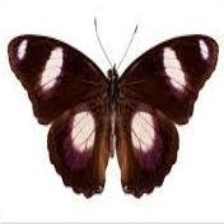
Species: DANAID EGGFLY
Butterfly family (ImageNet category): monarch